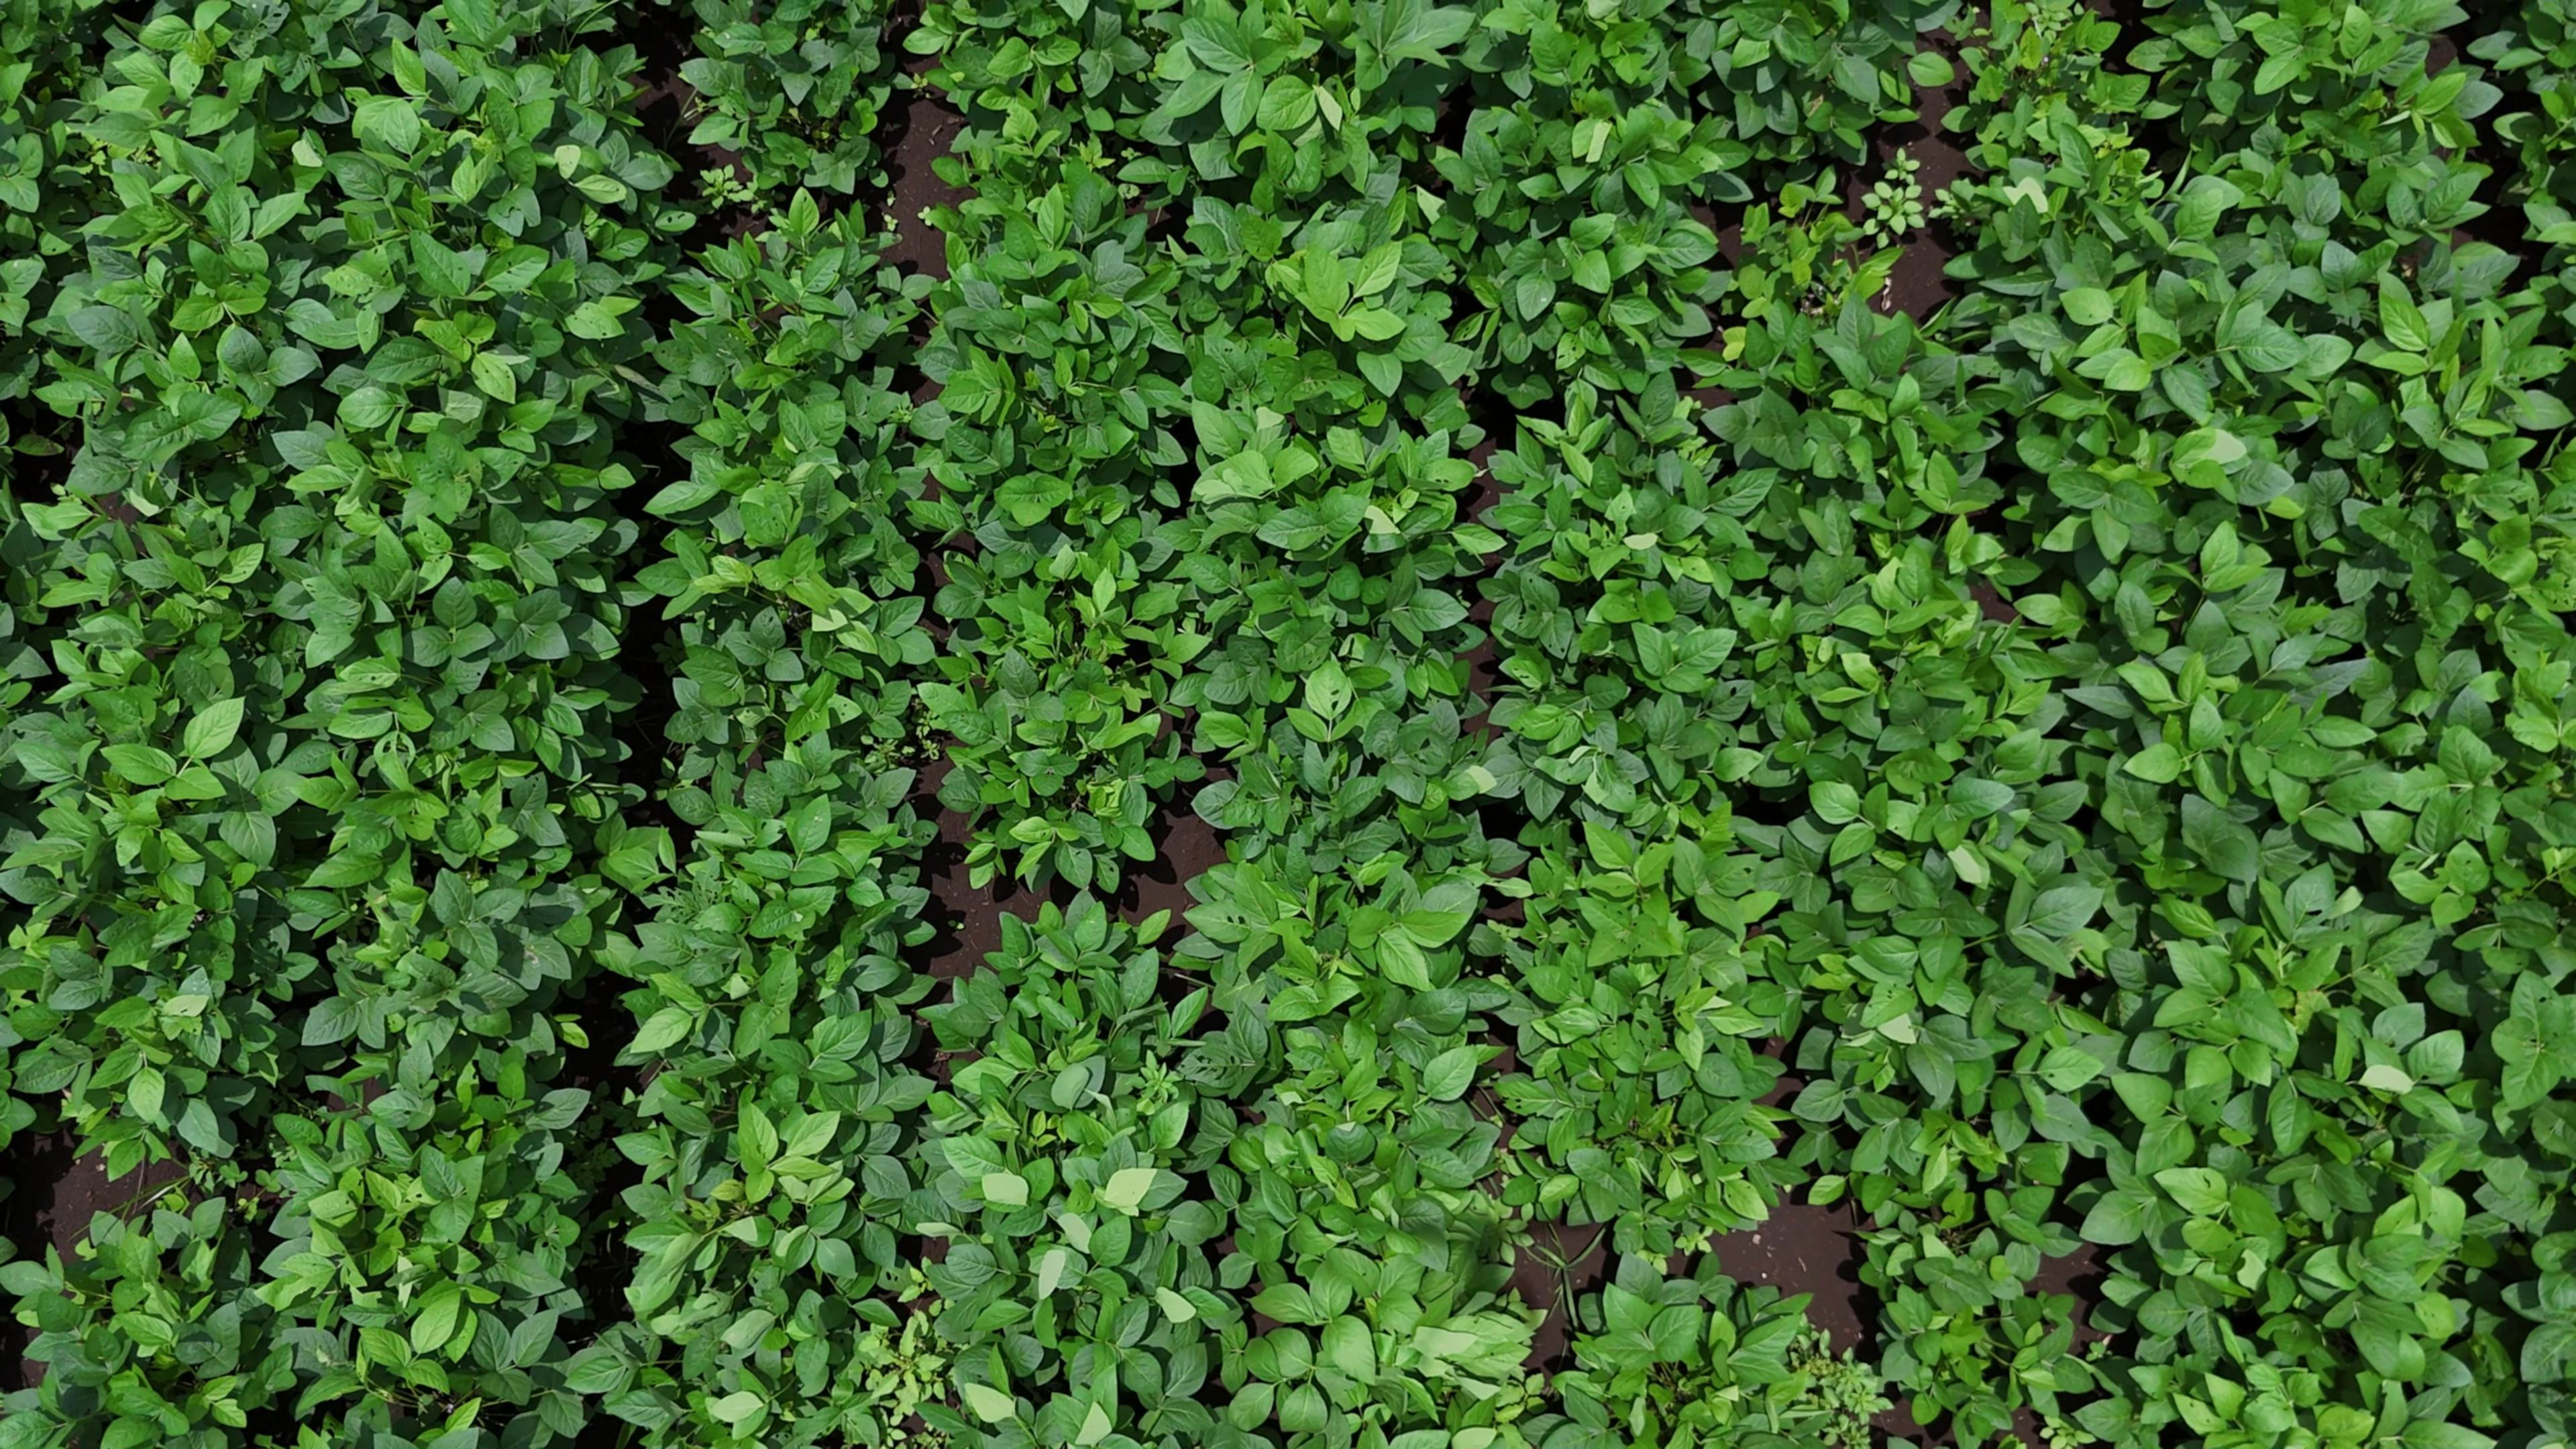
Label: Healthy